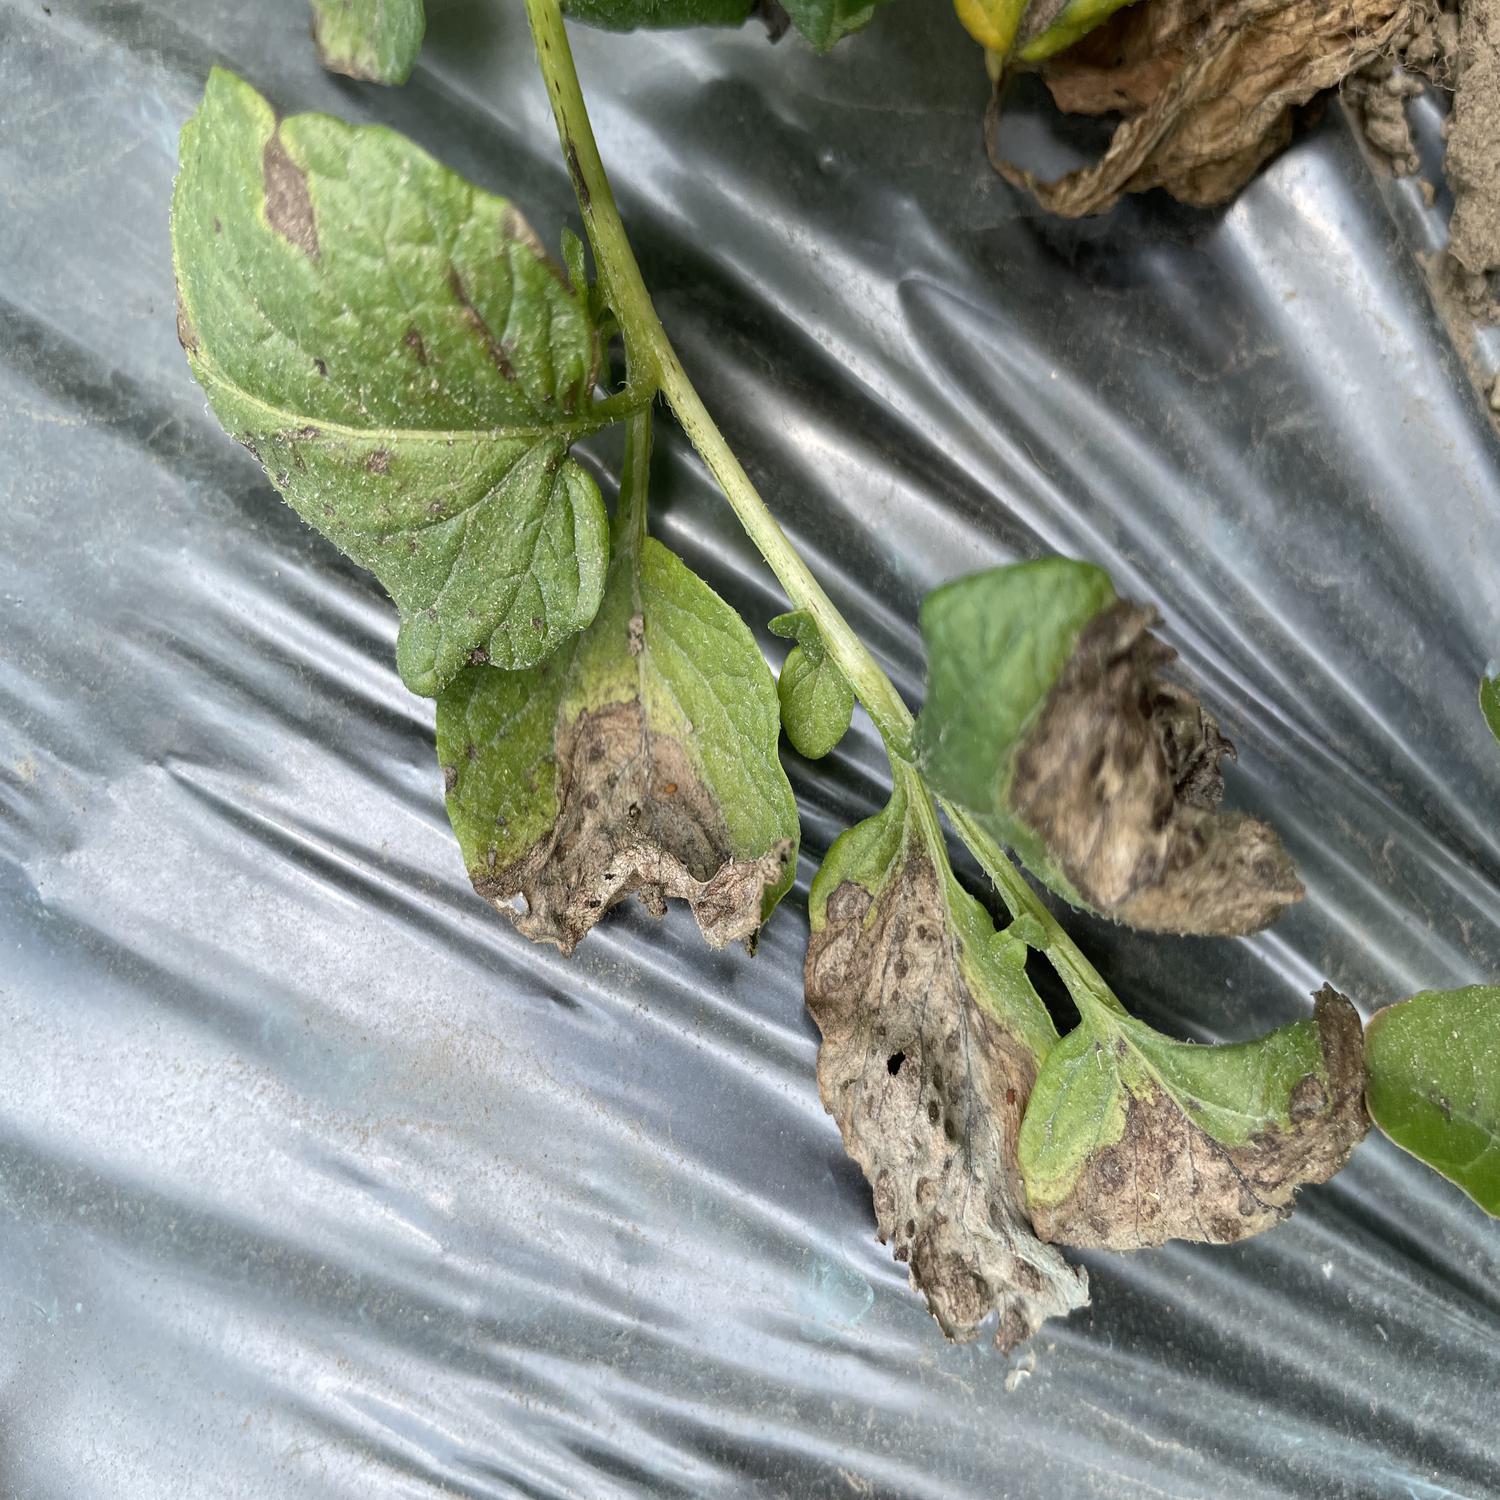
Label: Fungi